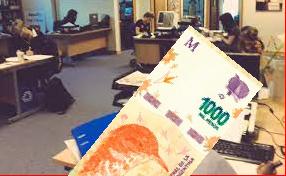
Denominación: 1000